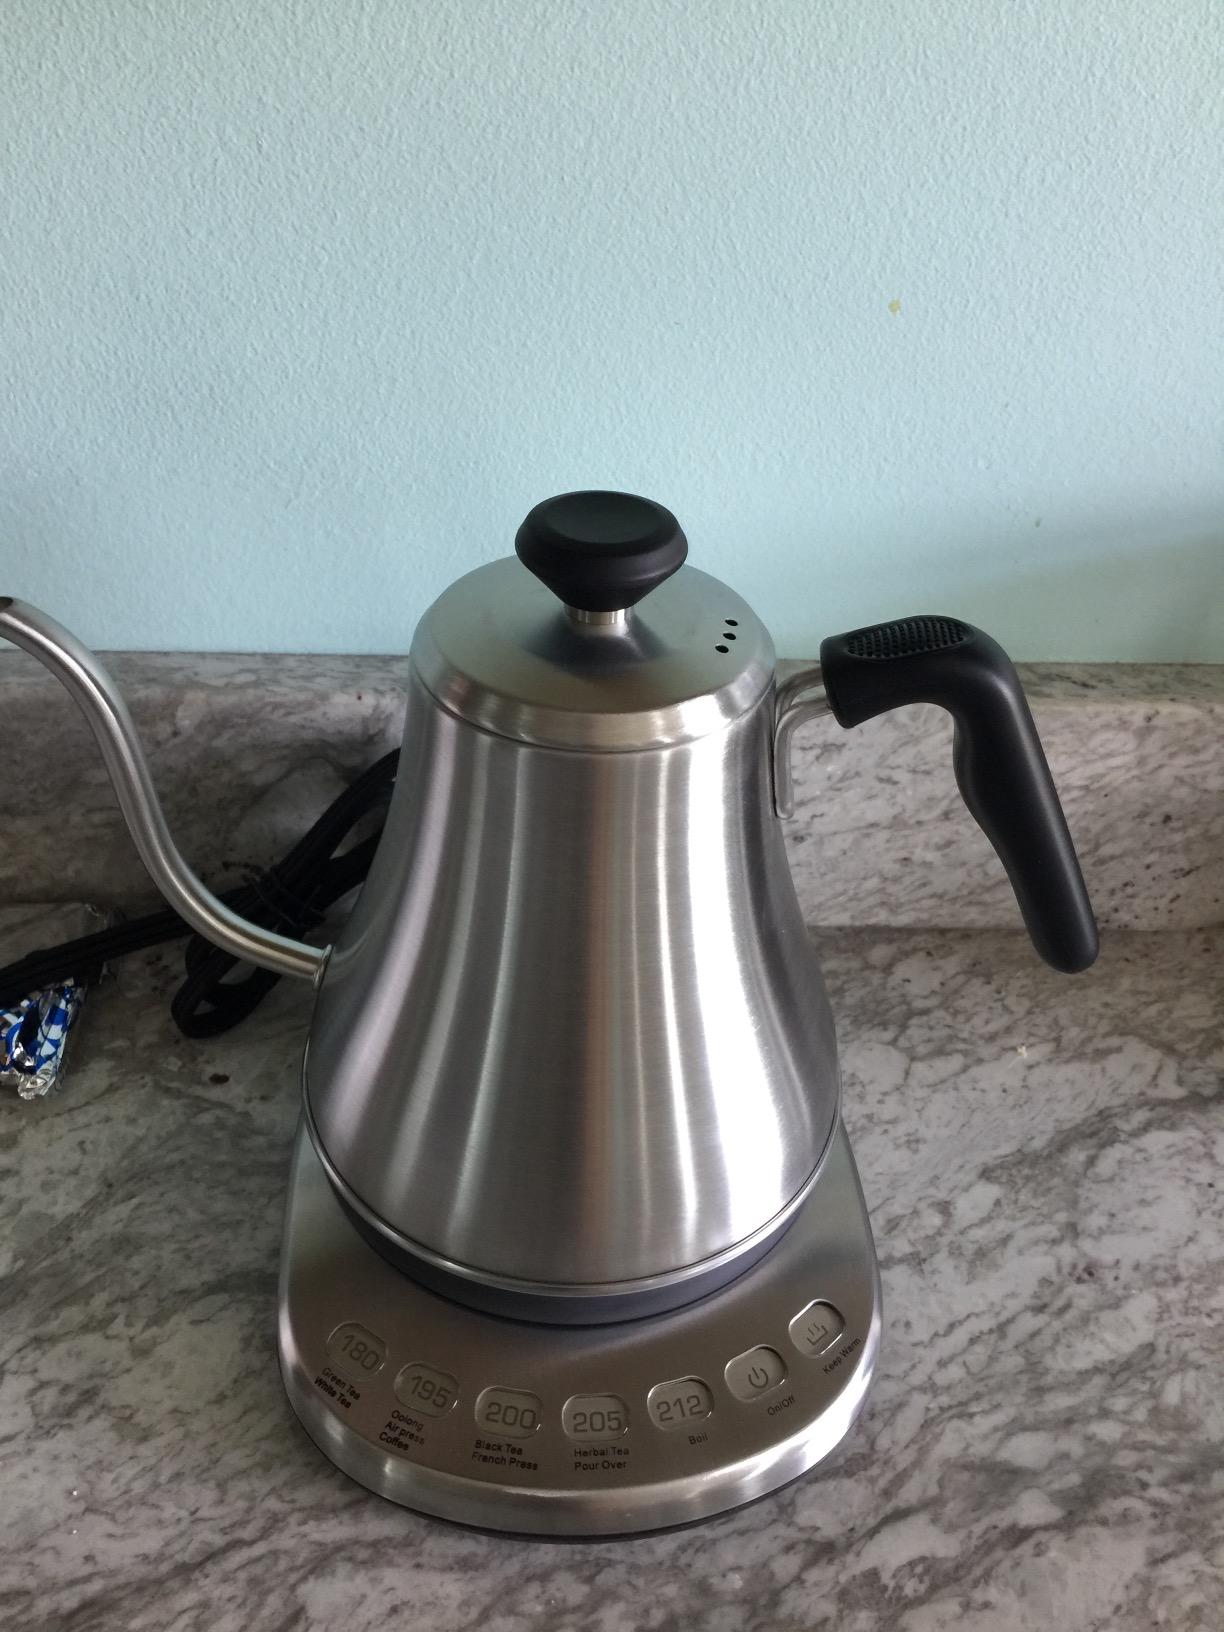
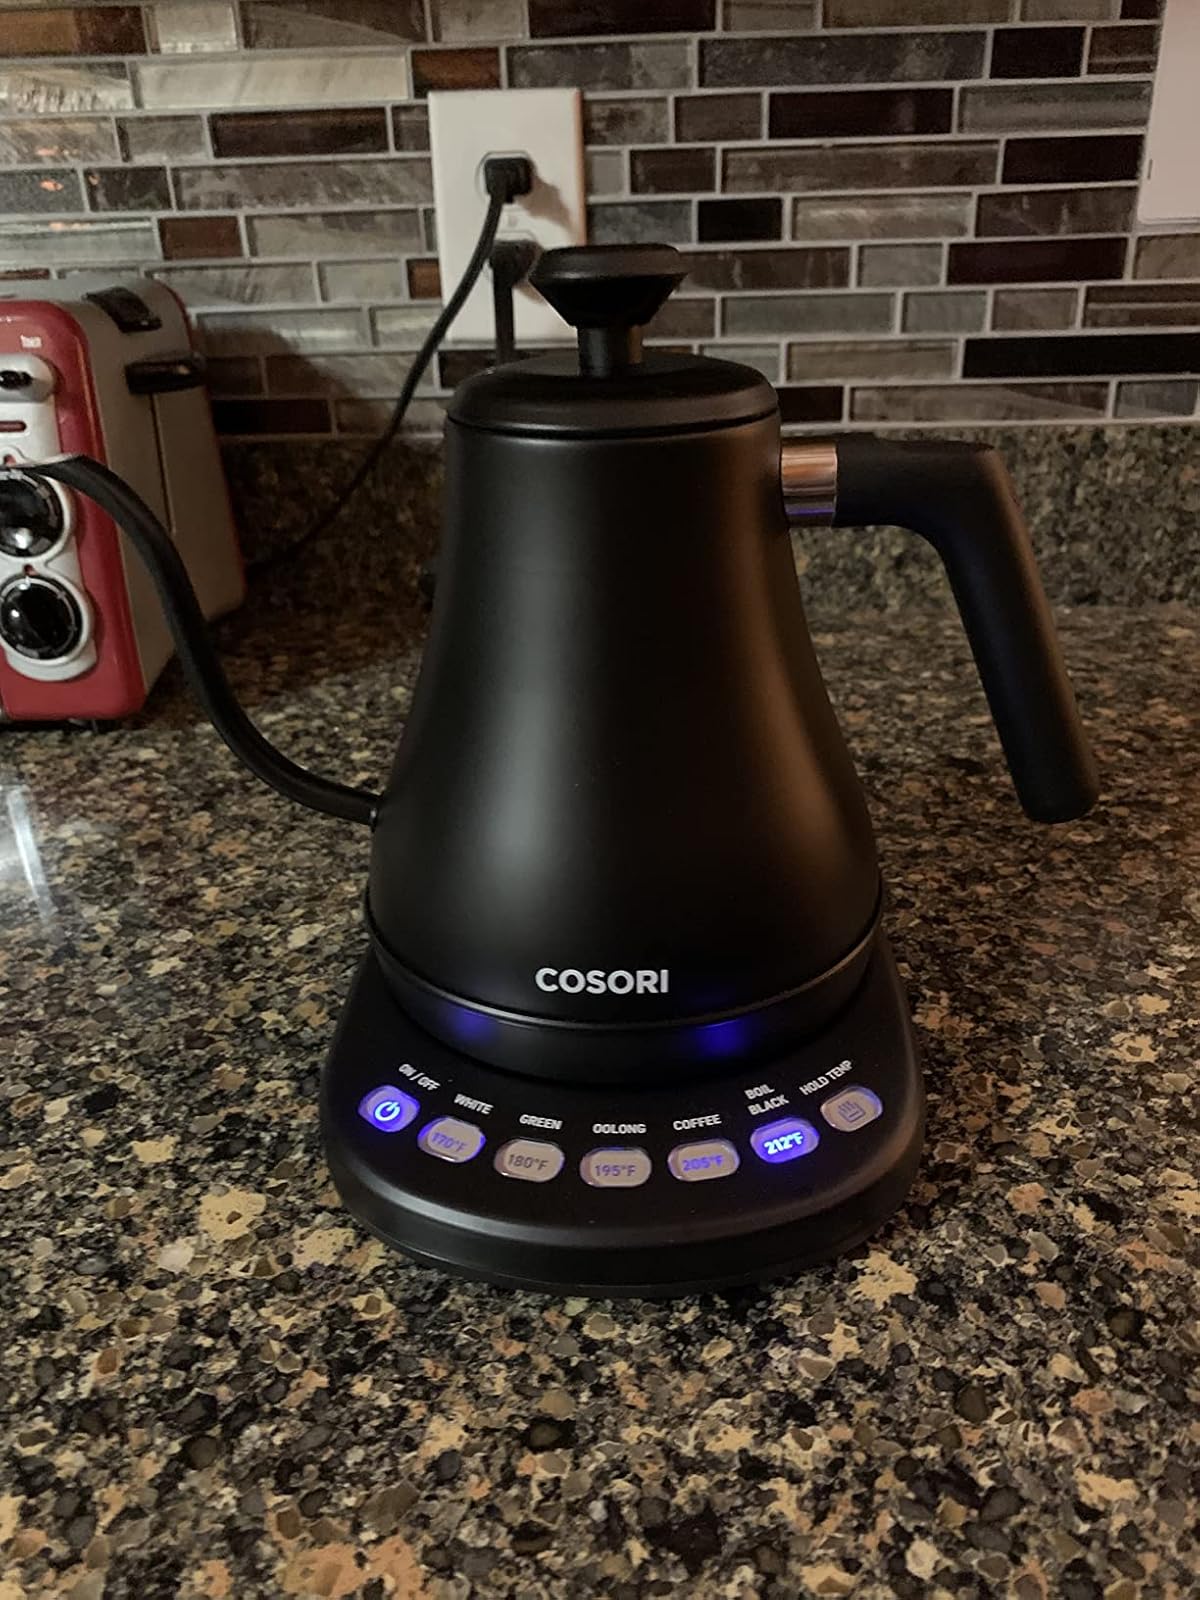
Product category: items_kettle
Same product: no